Leopoldo Cano

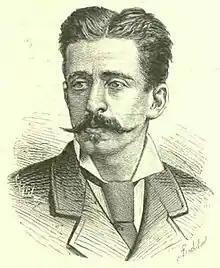
ca.1878

Leopoldo Cano y Masas (13 November 1844 – 9 April 1934) was a Spanish soldier, poet and playwright associated with the Realist movement.